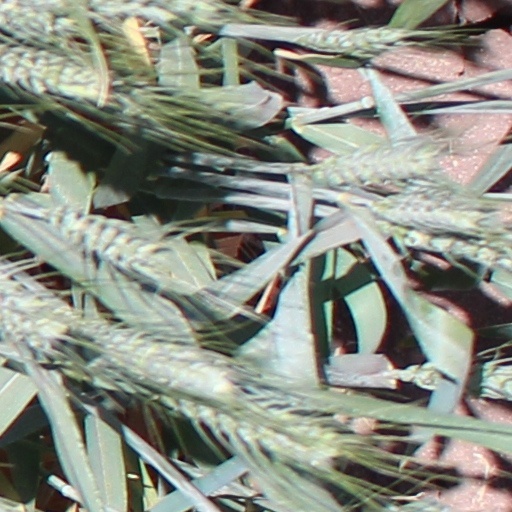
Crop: wheat